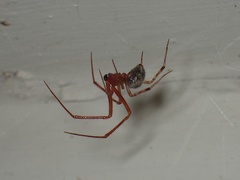
Species: Parasteatoda_tepidariorum